Jean Cotelle

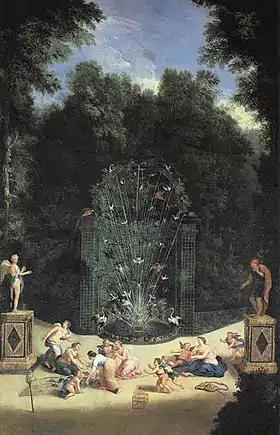
"Entrance to the labyrinth at Versailles"

Jean Cotelle, 'the younger' (1646–1708) was a painter and engraver, born in Paris. He received his early instruction from his father, Jean Cotelle, and eventually visited Italy. On his return he devoted himself to his profession, producing historical paintings, miniatures, and occasionally etchings. His chef-d'oeuvre was the 'Marriage at Cana,' painted in 1681 for the cathedral of Notre-Dame. There are by him at Versailles several views in the gardens of that palace. He etched a plate representing 'Our Lord on the Mount of Olives,' and a series of seven scenes from the history of Venus. He was admitted into the Academy in 1672, and died at Villers-sur-Marne in 1708.